Councils of Toledo

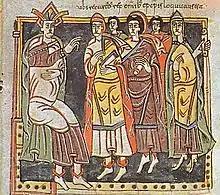
Reccared I and bishops. Council III of Toledo, 589. Códice Vigilano, fol. 145, Biblioteca del Escorial.

From the 5th century to the 7th century AD, about thirty synods, variously counted, were held at Toledo ("Concilia toletana") in what would come to be part of Spain. The earliest, directed against Priscillianism, assembled in 400. The "third" synod of 589 marked the epoch-making conversion of King Reccared from Arianism to Catholic Chalcedonian Christianity. The "fourth", in 633, probably under the presidency of the noted Isidore of Seville, regulated many matters of discipline and decreed uniformity of liturgy throughout the kingdom. The Britonia of Galicia accepted the Latin liturgical rite. The "twelfth" council in 681 assured to the archbishop of Toledo the primacy of Hispania (present Iberian Peninsula). As nearly one hundred early canons of Toledo found a place in the "Decretum Gratiani", they exerted an important influence on the development of ecclesiastical law.